Navio Roman Fort

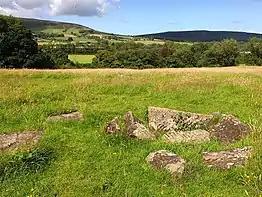
Site of Navio Roman Fort at Brough-on-Noe

The Centurial stone found at Navio dates from the rebuilding of the fort in 154 CE by occupying soldiers from southwest France. The inscription on it reads:IMP CAESARI T AEL HADR ANTONINO AVG PIO P P COH I AQVITANORVM